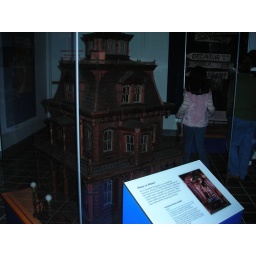
Victorian house model (on loan from the Museum of American History, the building is under renovation until summer 2008).